Perry Expedition

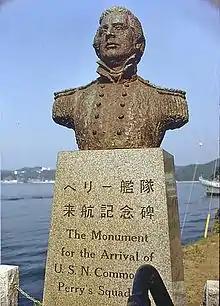
A bust of Matthew Perry in Shimoda, Shizuoka.

After Perry's departure, an extensive debate ensued within the shogunal court on how to respond to the American's implied threats. "Shōgun" Tokugawa Ieyoshi died days after Perry's departure, and was succeeded by his sickly young son, Tokugawa Iesada, leaving effective administration in the hands of the Council of Elders ("rōjū") led by Abe Masahiro. Abe felt that it was currently impossible for Japan to resist the American demands by military force, and yet was reluctant to take any action on his own authority for such an unprecedented situation. Attempting to legitimize any decision taken, Abe polled all of the "daimyōs" for their opinions. This was the first time that the Tokugawa shogunate had allowed its decision-making to be a matter of public debate, and had the unforeseen consequence of portraying the shogunate as weak and indecisive.